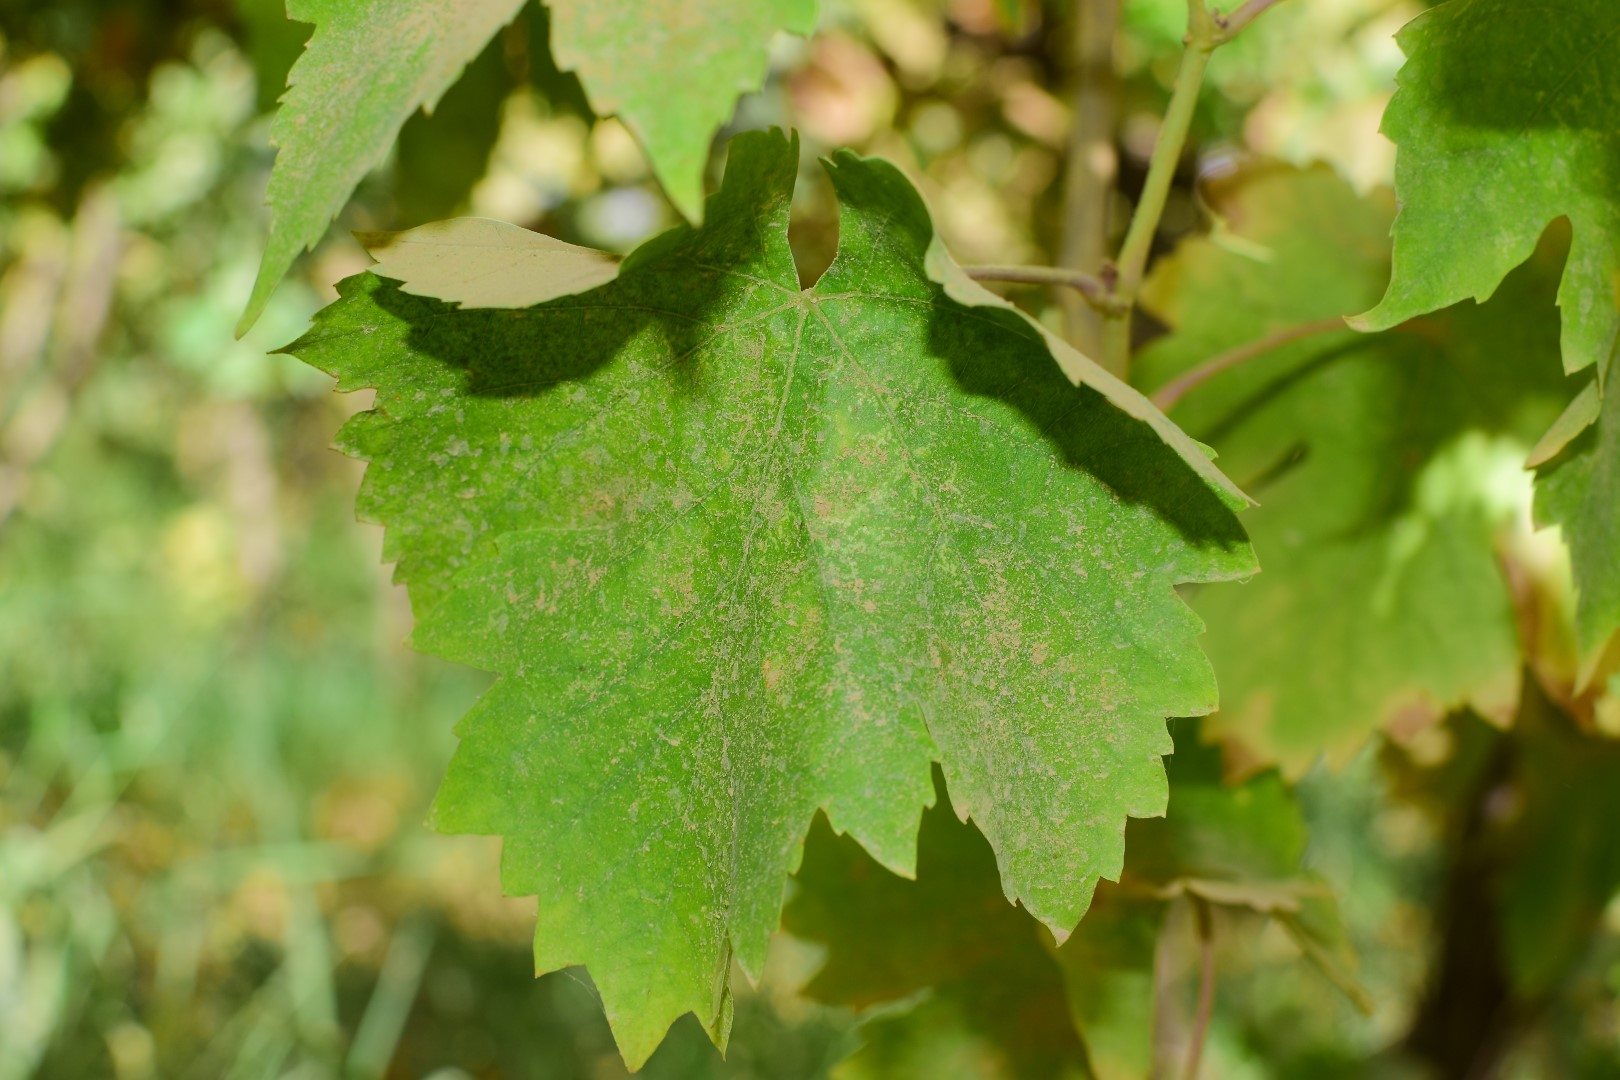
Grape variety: Thompson Seedless